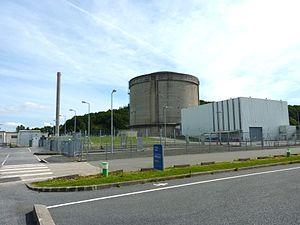
Brennilis [bʁεnilis] est une commune du département du Finistère, dans la région Bretagne, en France. Elle est connue pour son ancienne centrale nucléaire.